Irie Taikichi Memorial Museum of Photography Nara City

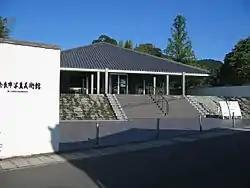

opened in Nara, Japan, in 1992. Located near Shin-Yakushi-ji and designed by Kishō Kurokawa, the Museum was formerly known as the . The collection includes the complete oeuvre of Irie Taikichi (1905 – 1992), some 80,000 works; a set of 1,025 Meiji and Taishō glass plates by (1848 – 1929) that are a Registered Tangible Cultural Property; and photographs by Tsuda Yoho (1923 – 2014).